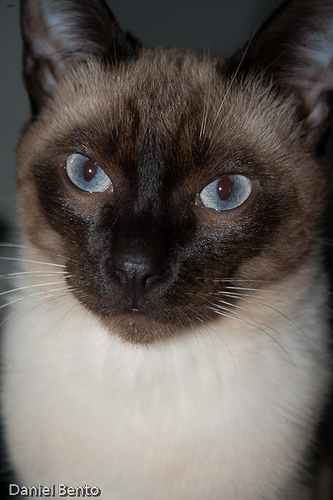
Animal: cat
Breed: siamese